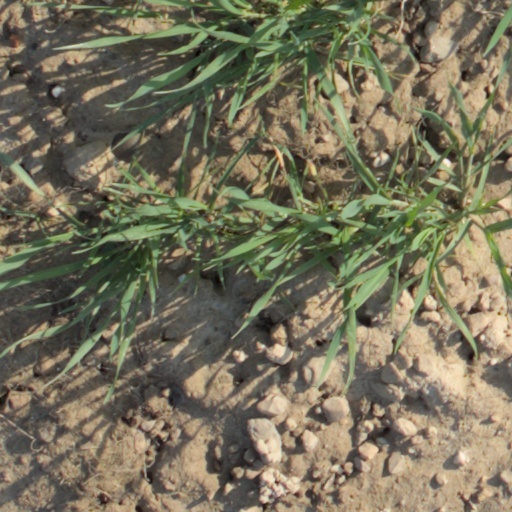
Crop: wheat